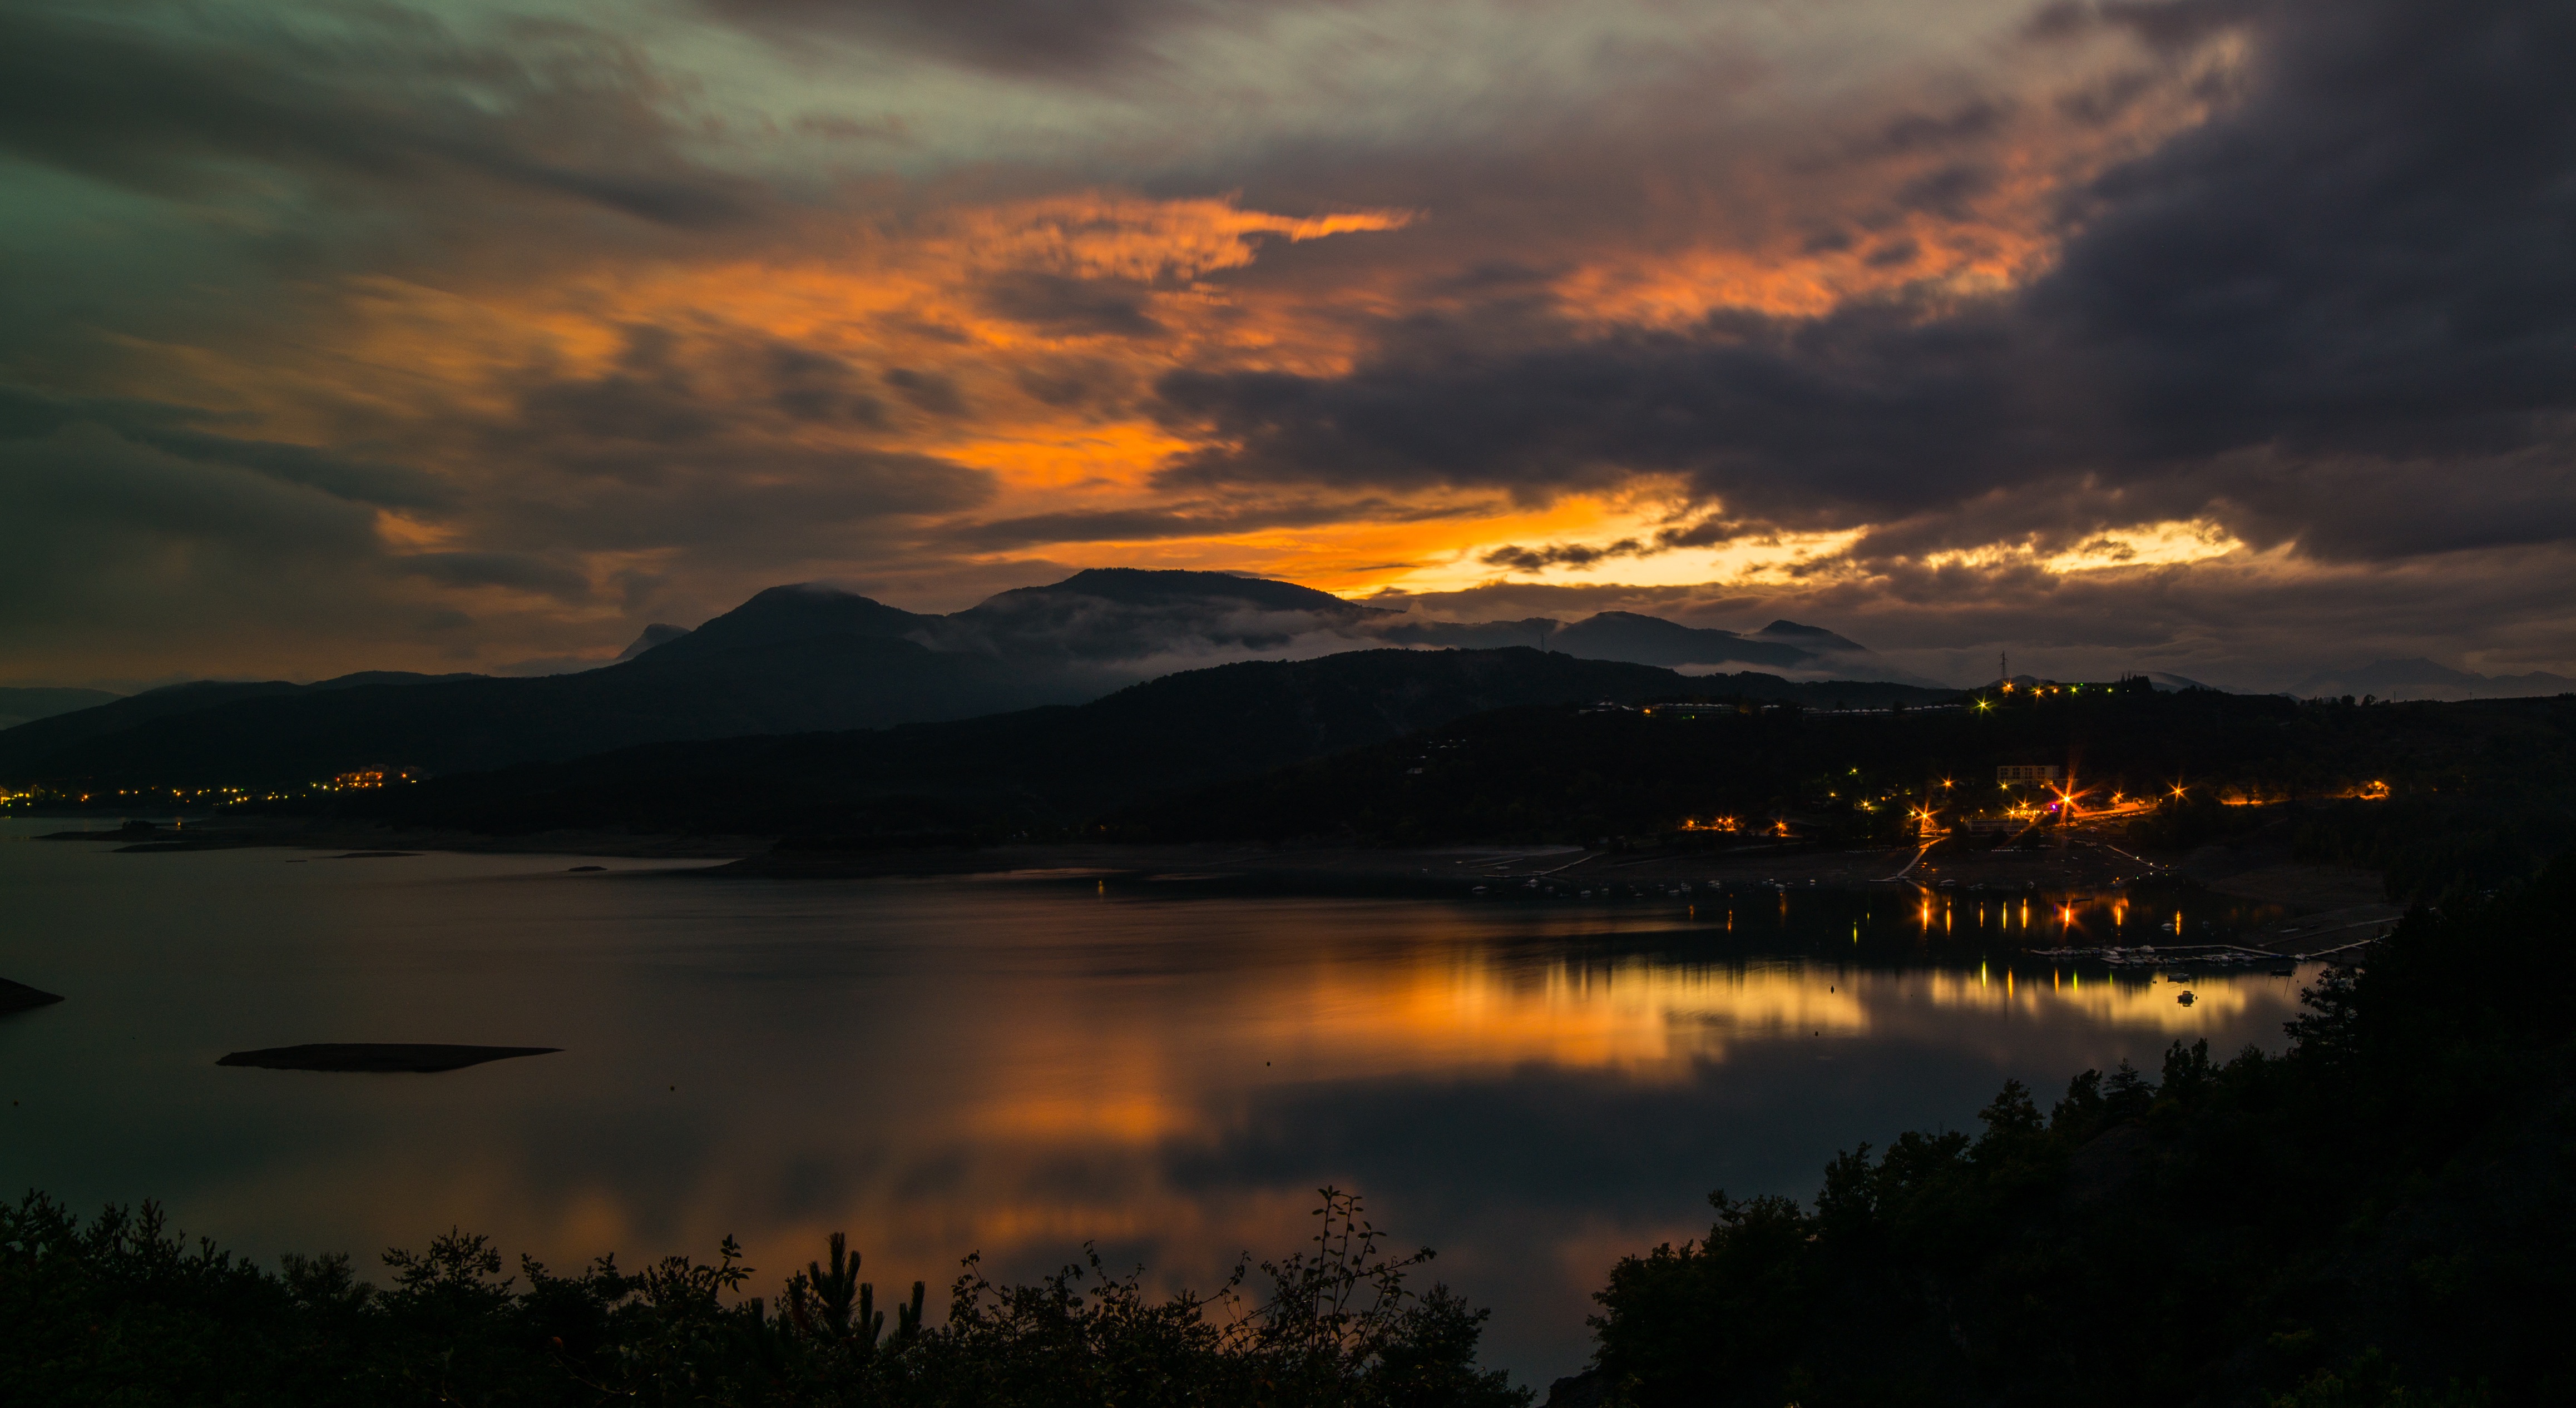
mountain, cloud, sunrise, sunset, morning, lake, dawn, dusk, evening, reflection, loch, afterglow, meteorological phenomenon, atmospheric phenomenon